George Lenne

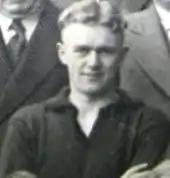

George Albert Lenne (20 February 1916 – 15 February 2014) was an Australian rules footballer who played with Melbourne in the Victorian Football League (VFL).